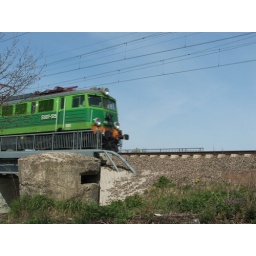
Small concrete bunker from World War 2 era still guards rail bridge over Sleza river